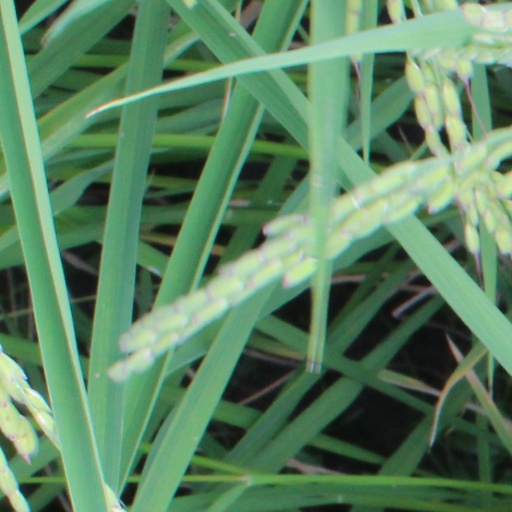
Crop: rice